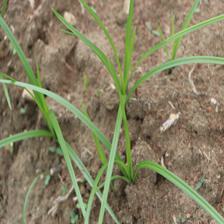
Label: Grass